Sports in Rochester, New York

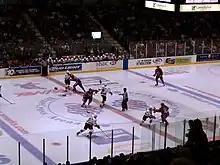
The Rochester Americans

Professional soccer, once a popular sport in Rochester, has declined over the years. The Rochester Rhinos soccer club played for many years in the A-League, which was the second-highest level American soccer league; the Rhinos won the U.S. Open Cup against Major League Soccer competition in 1999 and won league championships in 1998, 2000, 2001, and 2015. Despite the success, the popularity of the club declined into dire levels and the club suspended operations in 2018. The Rhinos team was rebranded as Rochester New York FC and in 2022 played one season prior to again ceasing operations. The Rochester Lancers started in indoor soccer in 2011 and folded by 2015. The Lancers were re-launched in 2018 and played in Major Arena Soccer League 2 until the end of the 2024 season. In 2020, the National Independent Soccer Association approved a team for Rochester and the Flower City Union took the field in 2022. For the 2024 season, they moved play to the National Premier Soccer League.